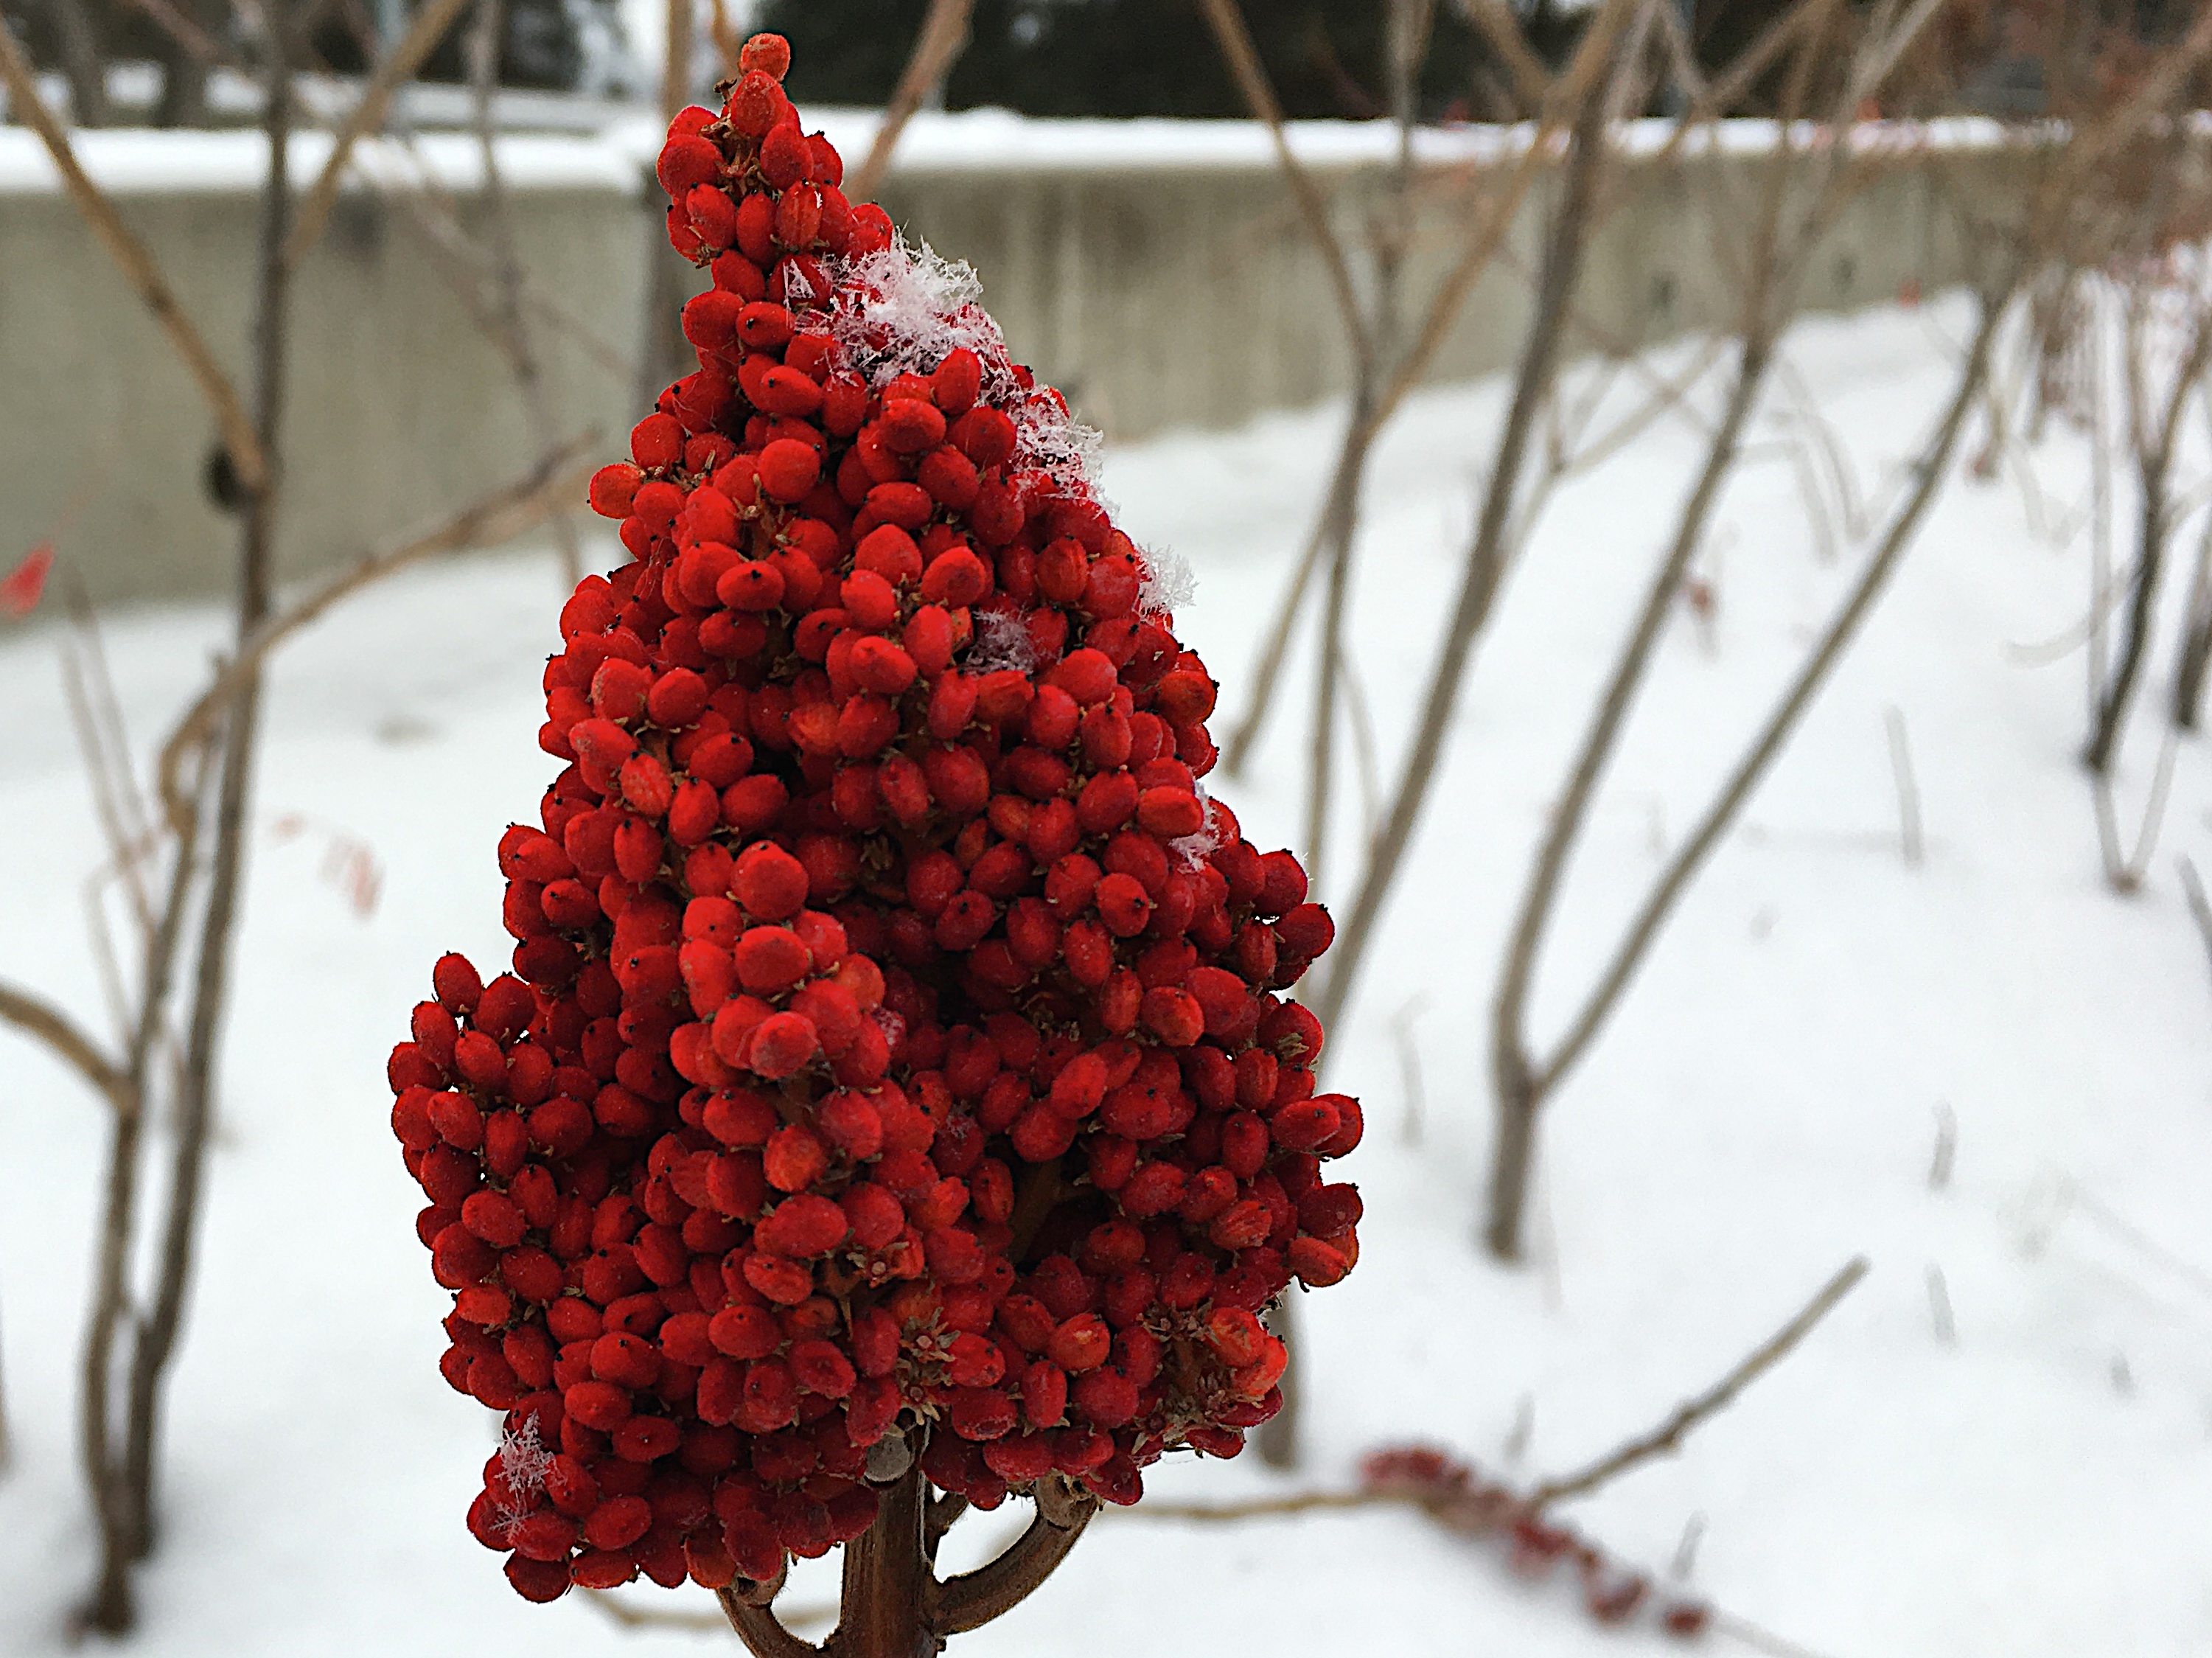
tree, branch, snow, winter, plant, leaf, flower, frost, red, produce, flora, season, twig, spruce, shrub, rowan, woody plant